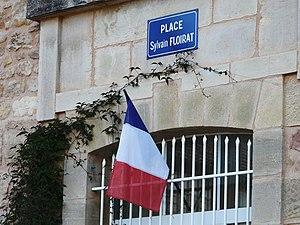
Plaque de la place Sylvain Floirat à Nailhac, Dordogne, France.
Sylvain Floirat était un homme d'affaires français né le 28 septembre 1899 à Nailhac en Dordogne et mort le 14 mars 1993.